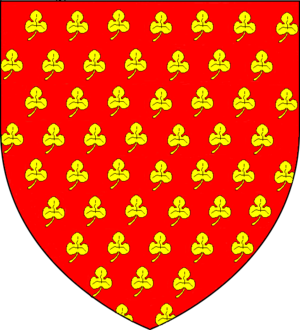
Blason de la famille Thiérrée (vieille famille du pays de Bray dont une branche changea son nom en celui de Campuley